Ahoy

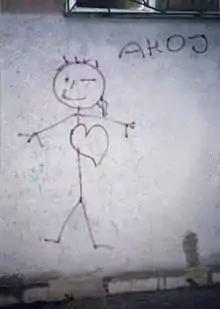
Graffiti on a wall of a house in Bratislava, 1997

People who sail as a hobby adopted ahoi from those who sail as a living. From 1884 to 1887 the publication "Ahoi!" initially appeared as "Zeitschrift für deutsche Segler" (Magazine for German sailors), later as "Zeitschrift für den Wassersport" (Magazine for Watersport)"." In 1892 the Berlin sailing club Ahoi was founded. There's evidence of ahoi as a "sailor's call" in the area of Lake Constance in the 1920s. With the watersport's increasing popularity it came back into existence in the 1960s. Since then "ahoi" is also used as a formal greeting to officials on board, e.g. "Käptn ahoi!", or without an additional element. The use is considered by professionals unseamenlike and you should completely avoid the cry ("ahoi!"). Its use is severely marked down on board and can destroy the whole level of newly formed, hard-earned trust. This already dying word has been revamped by lyricists once more. A rubber dinghy shipyard distributed from 1964 to 1992 their customer magazine Wiking ahoi (Viking ahoy).